Louis Réard

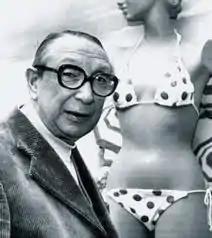

Louis Réard (10 October 1896 – 16 September 1984) was a French automobile engineer and clothing designer who introduced the modern two-piece bikini in July 1946. He opened a bikini shop and ran it for the next 40 years.